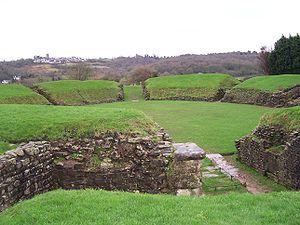
Caerleon est une commune suburbaine du sud du pays de Galles, dans le comté de Gwent, sur le fleuve Usk à la périphérie nord de Newport.